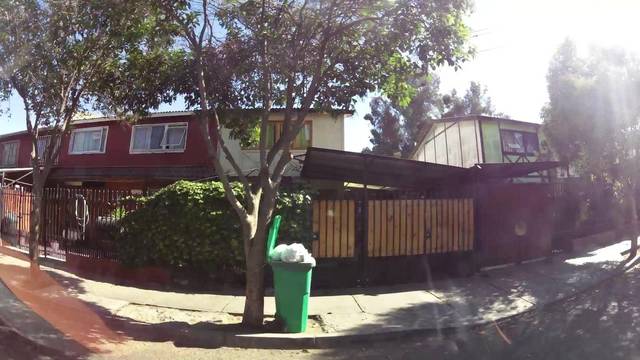
Region: Chile
Coordinates: -33.563, -70.703